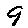
Label: 9